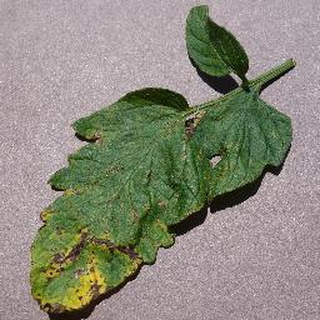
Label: tomato_septoria_leaf_spot